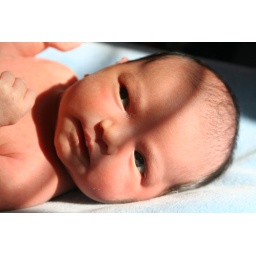
Evrette is enjoying the sunlight coming in through Eidan's bedroom window on the west side.